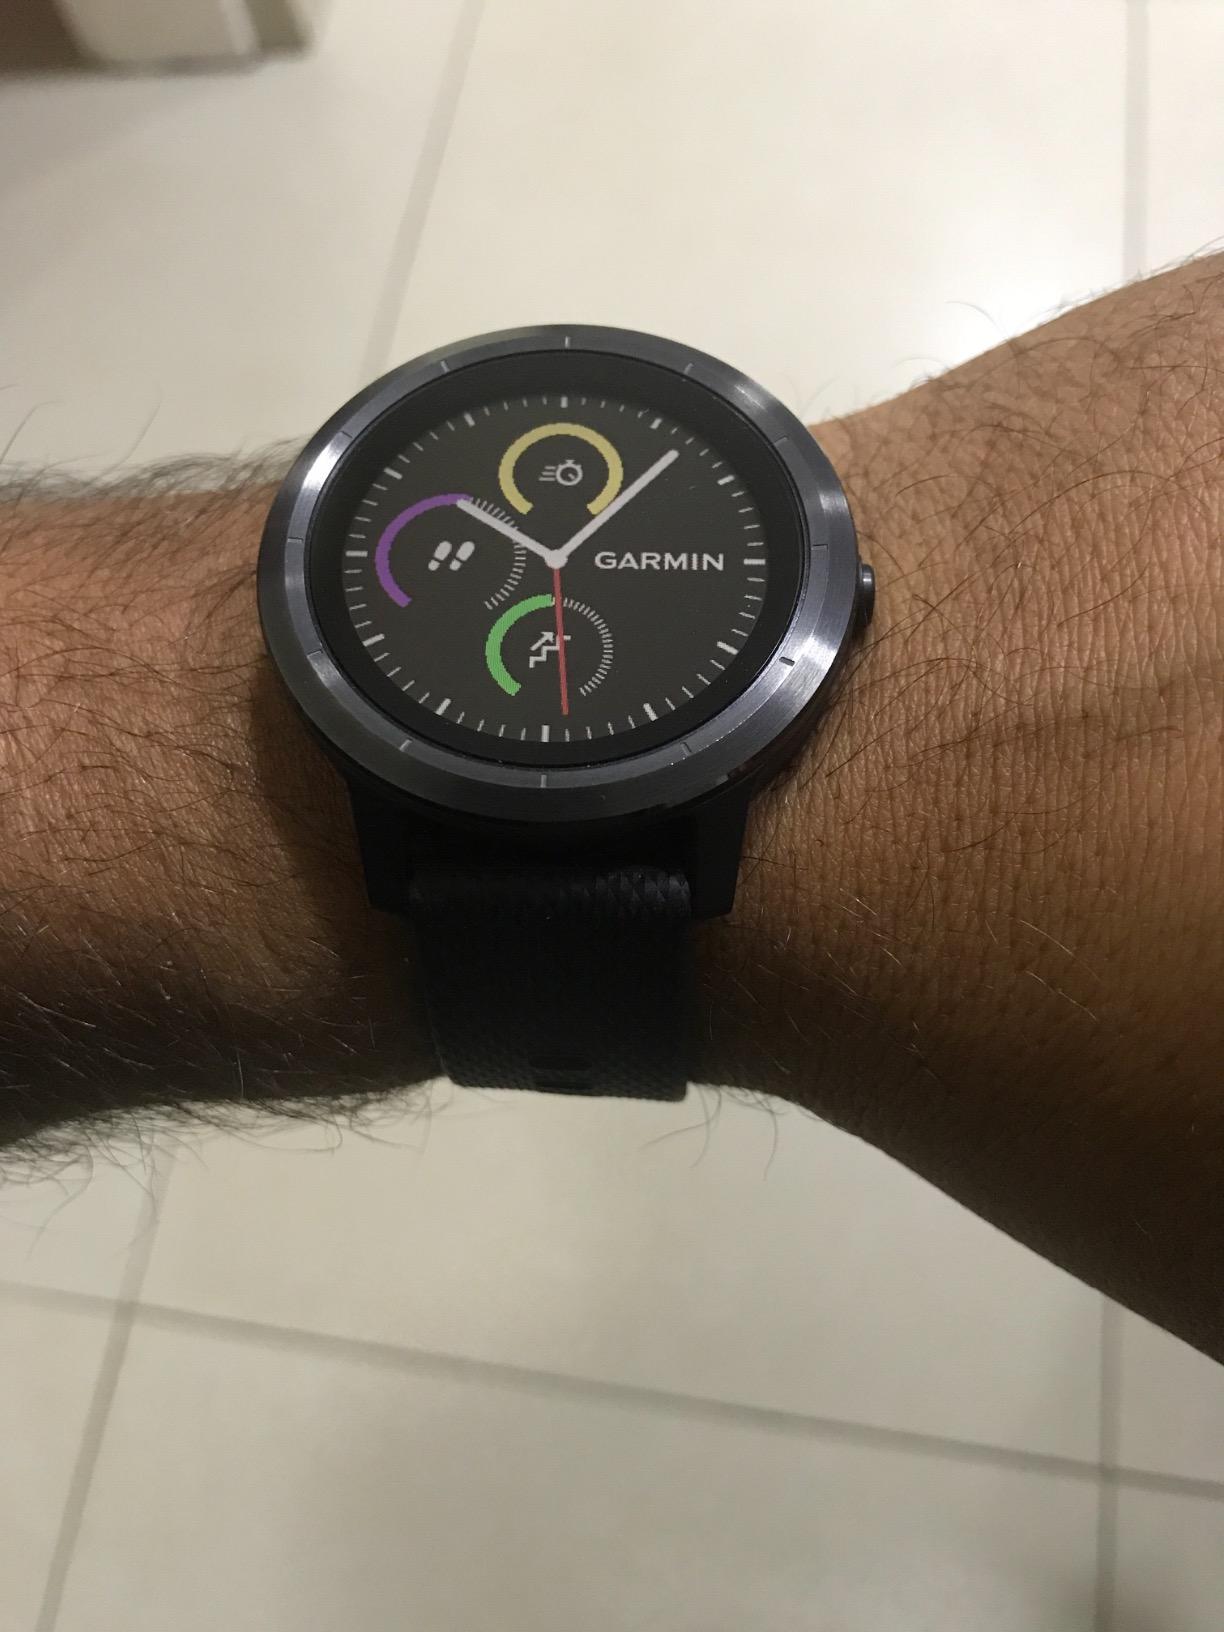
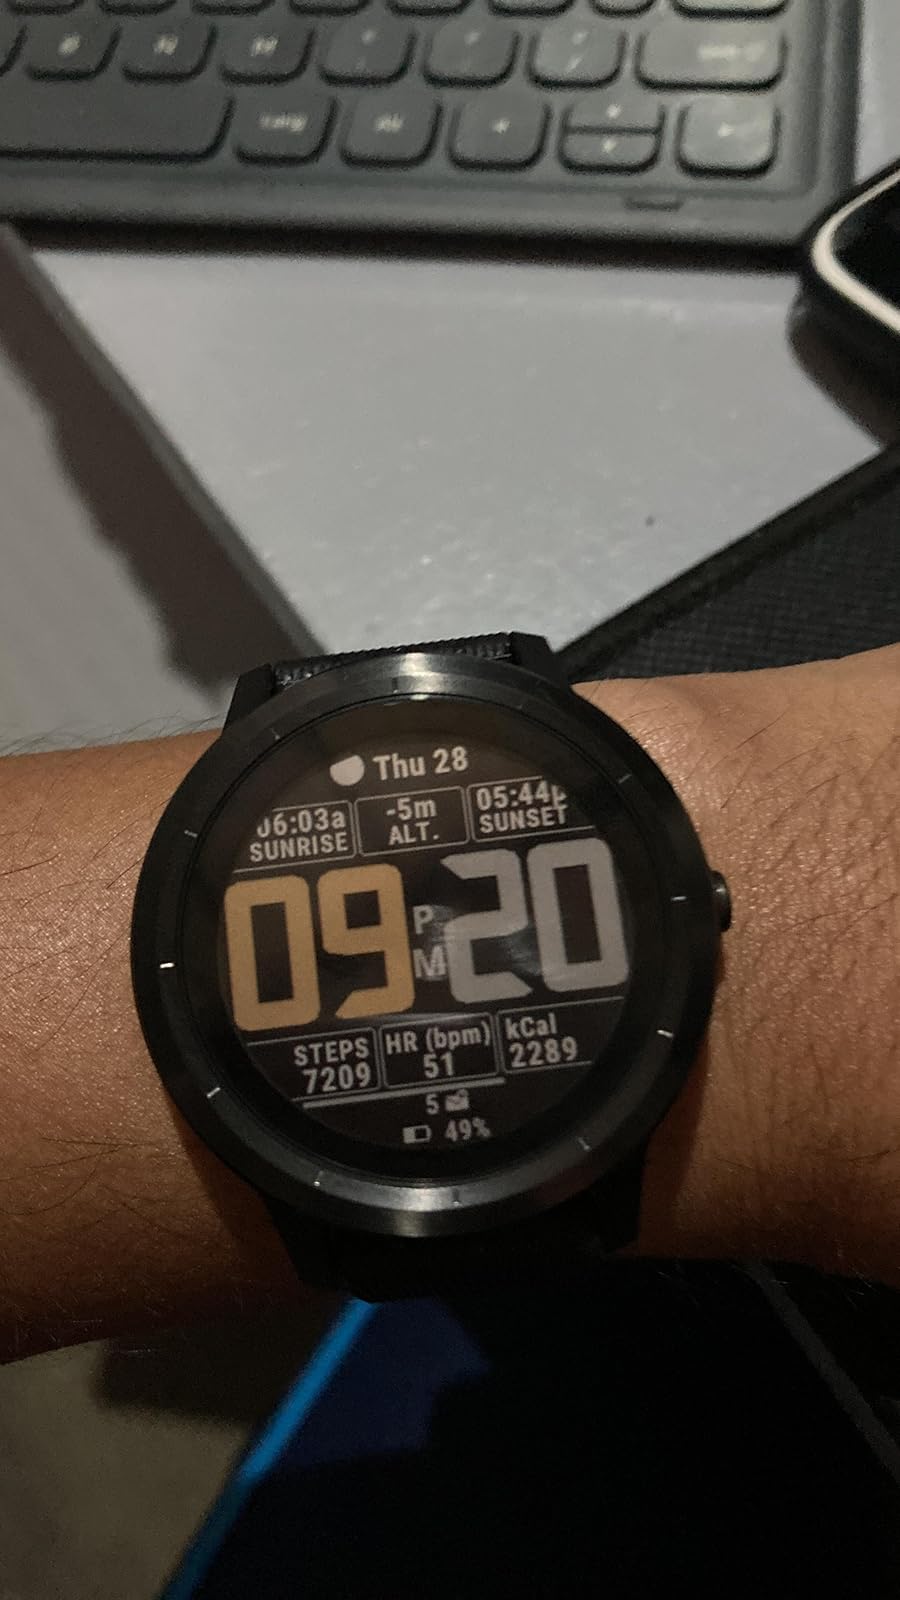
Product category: smartwatch
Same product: yes